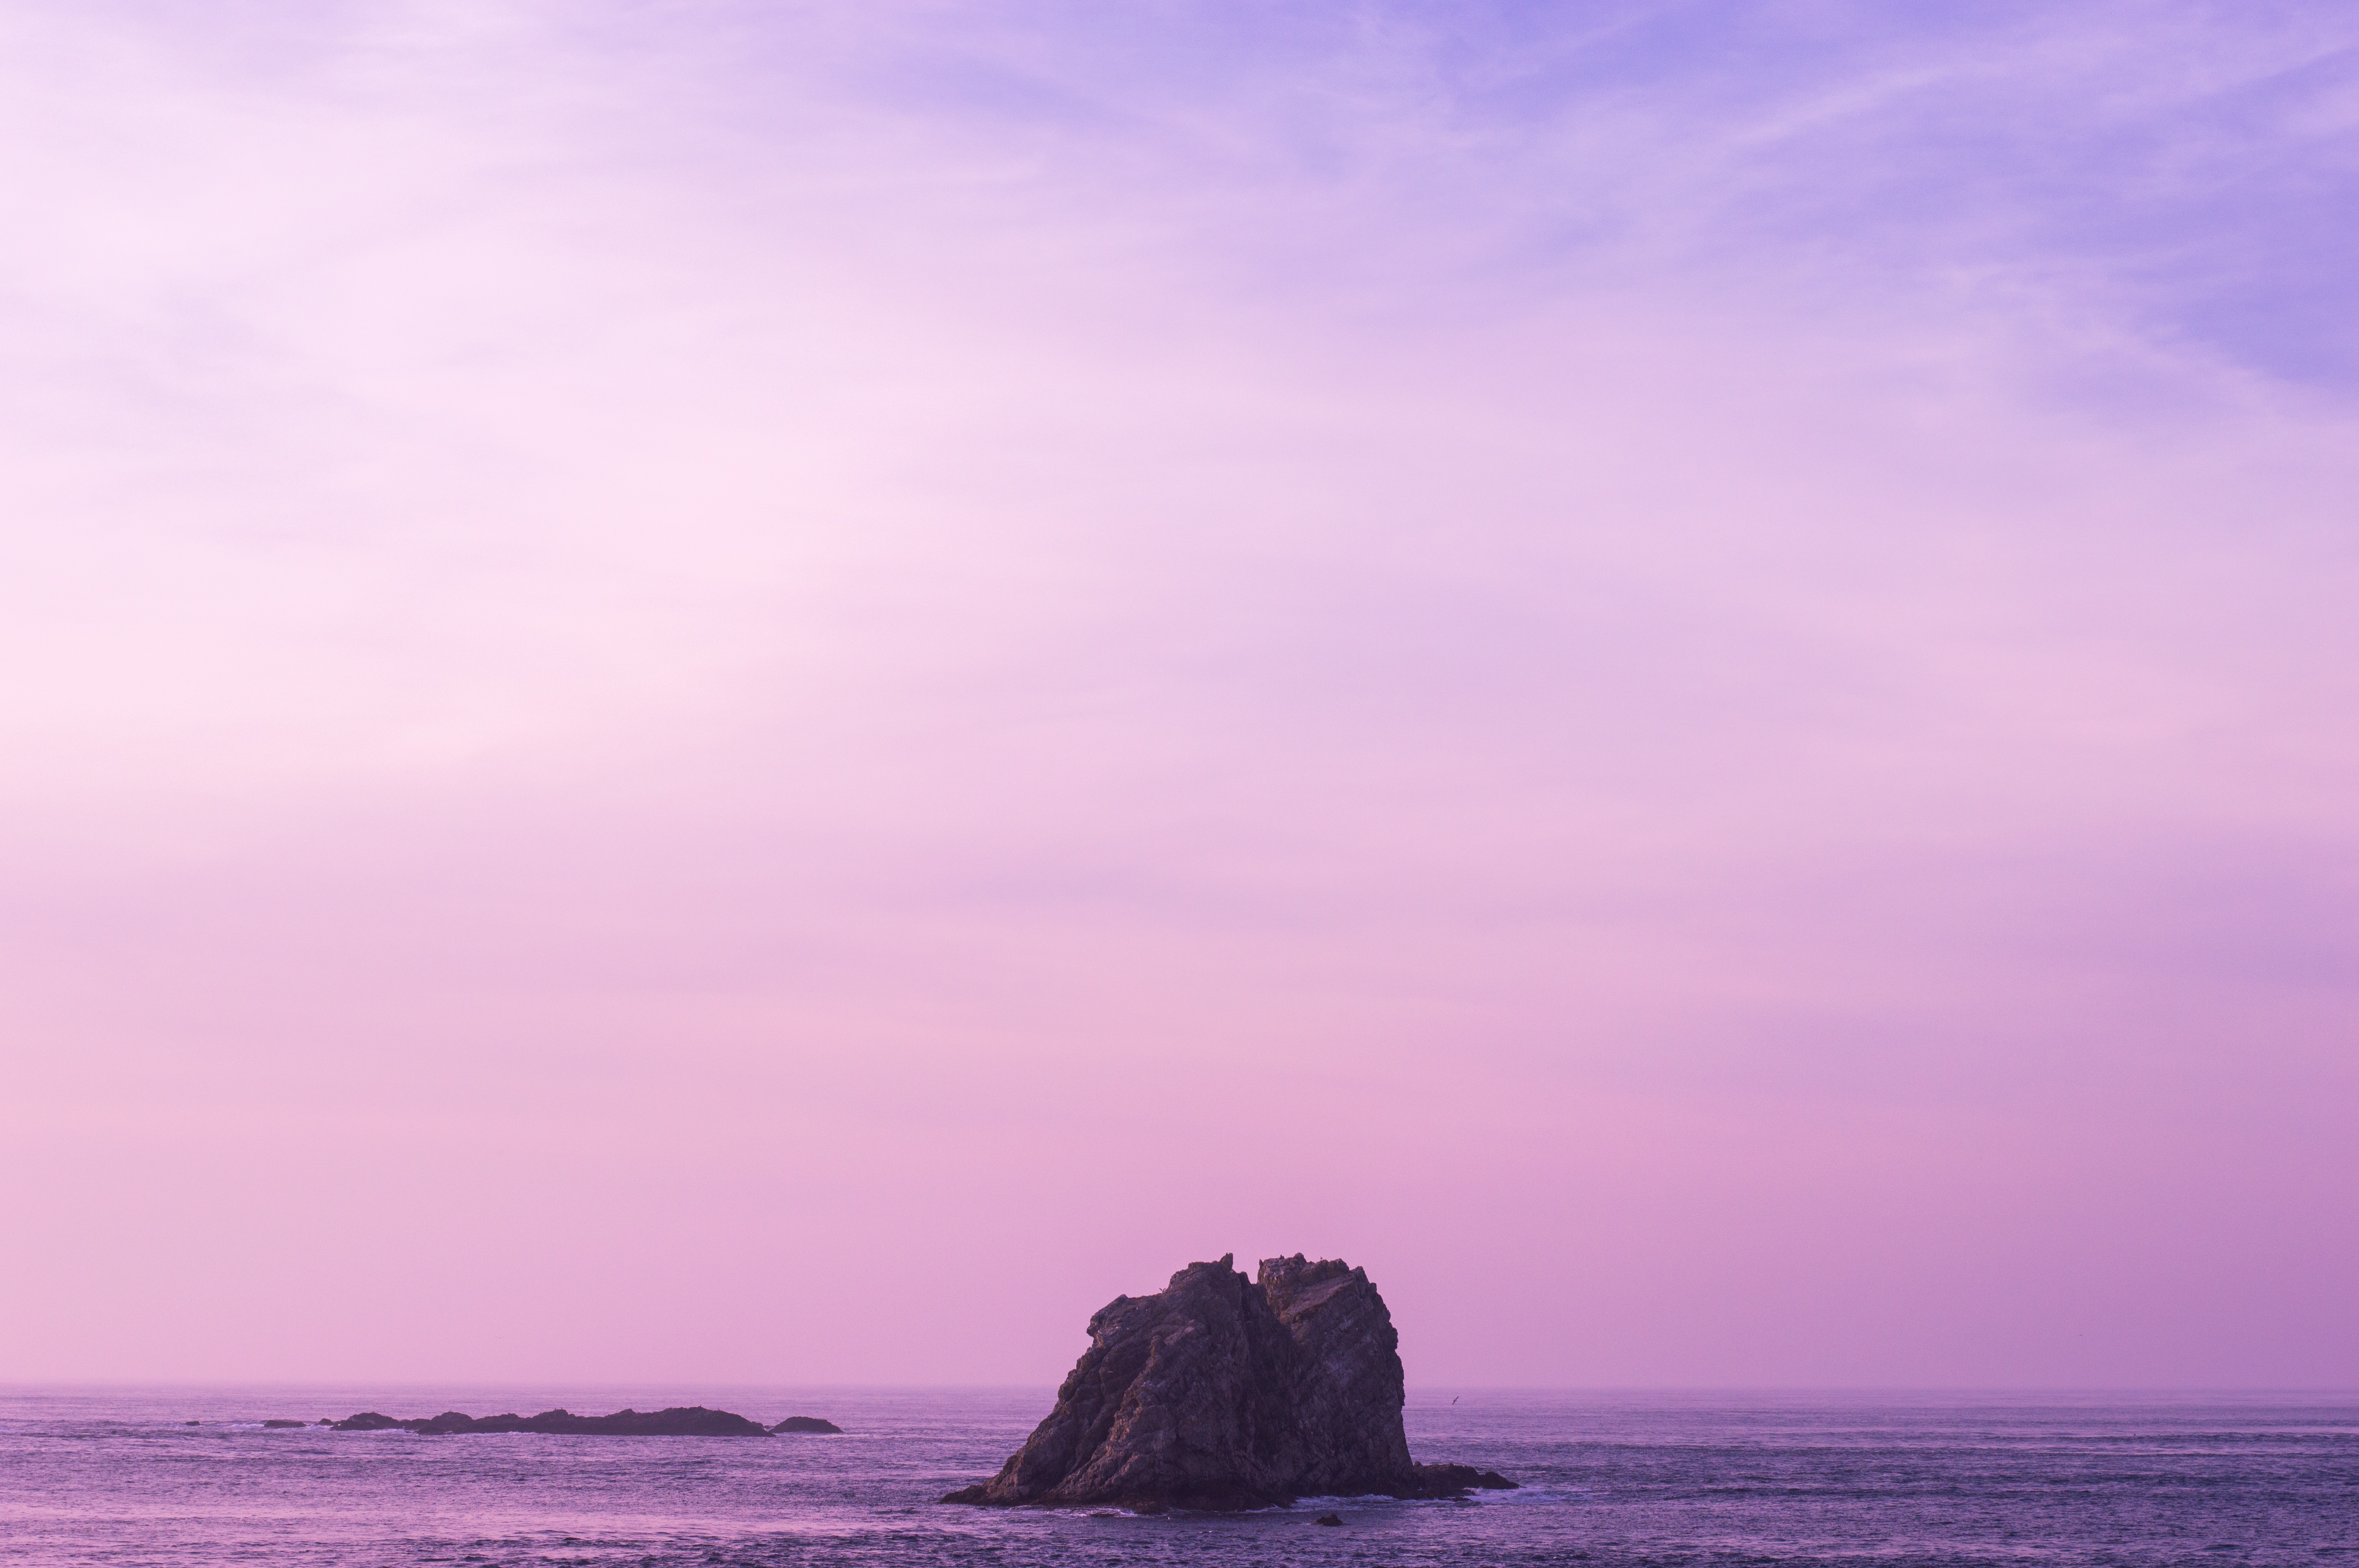
beach, sea, coast, ocean, horizon, cloud, sky, sunrise, sunset, sunlight, morning, shore, wave, dawn, dusk, evening, bay, body of water, atmospheric phenomenon, wind wave